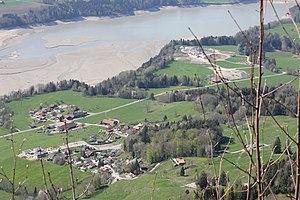
Vue de Villarbeney depuis le sentier menant à Biffé